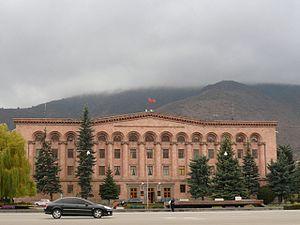
Le Lorri ou Lori est un marz de l'Arménie situé au nord du pays, dont la capitale est Vanadzor. Il est bordé au nord par la Géorgie, à l'est par le marz de Tavush, au sud par ceux de Kotayk et d'Aragatsotn, et à l'ouest par celui de Shirak.